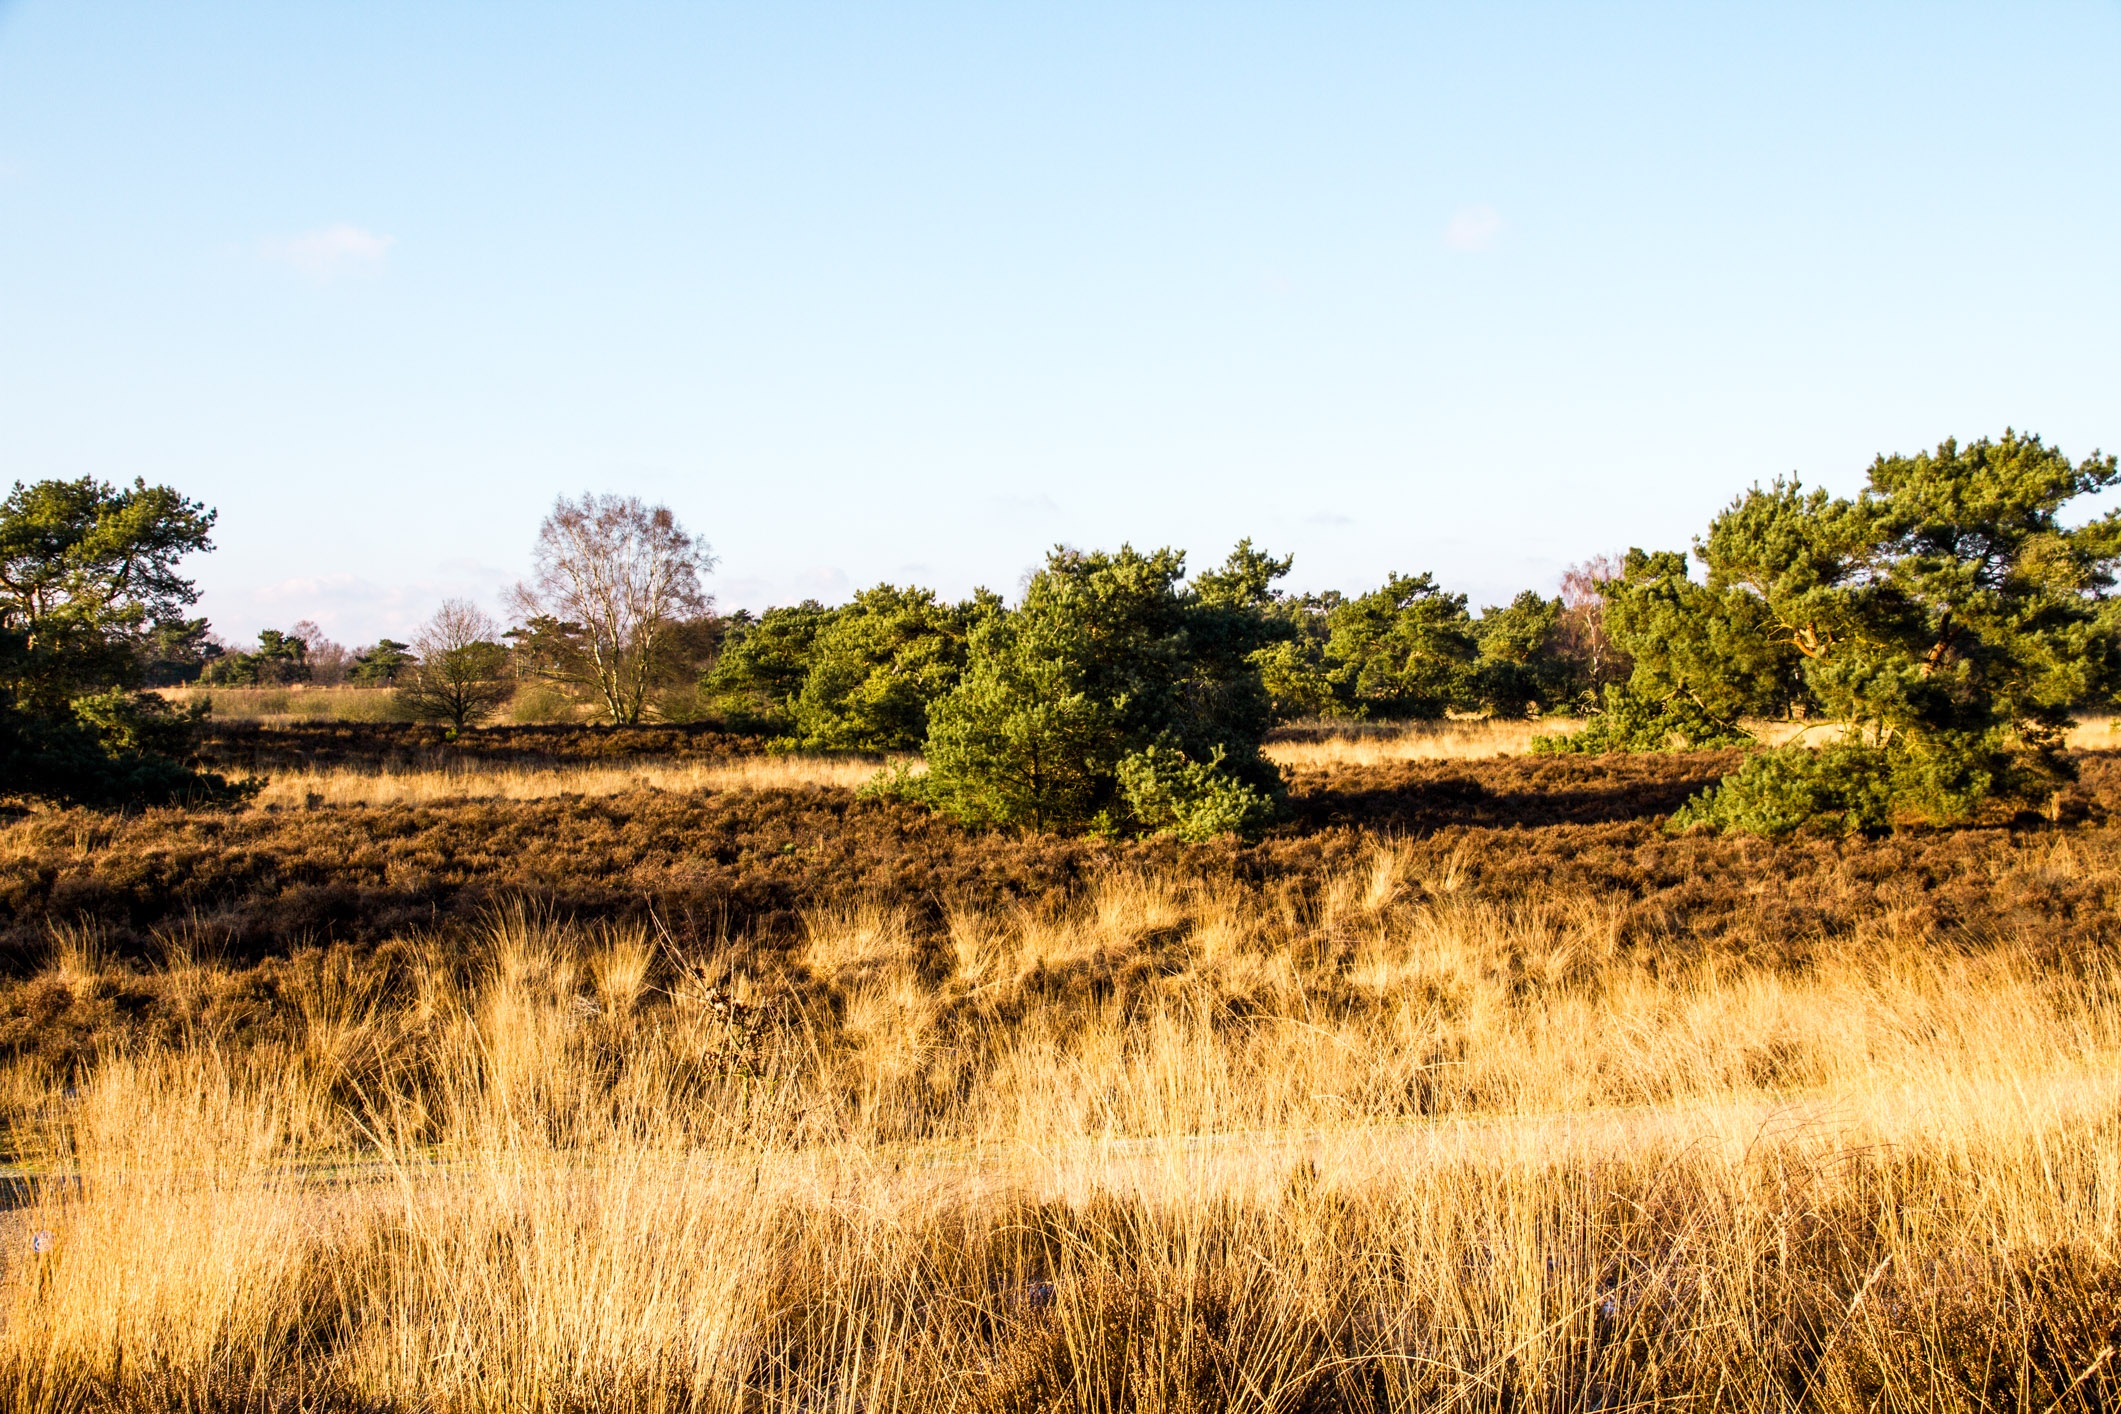
landscape, tree, nature, grass, marsh, wilderness, sky, field, meadow, prairie, wildlife, bush, pasture, soil, agriculture, savanna, plain, trees, grassland, wetland, beautiful, habitat, safari, ecosystem, grasses, steppe, rural area, natural environment, grass family